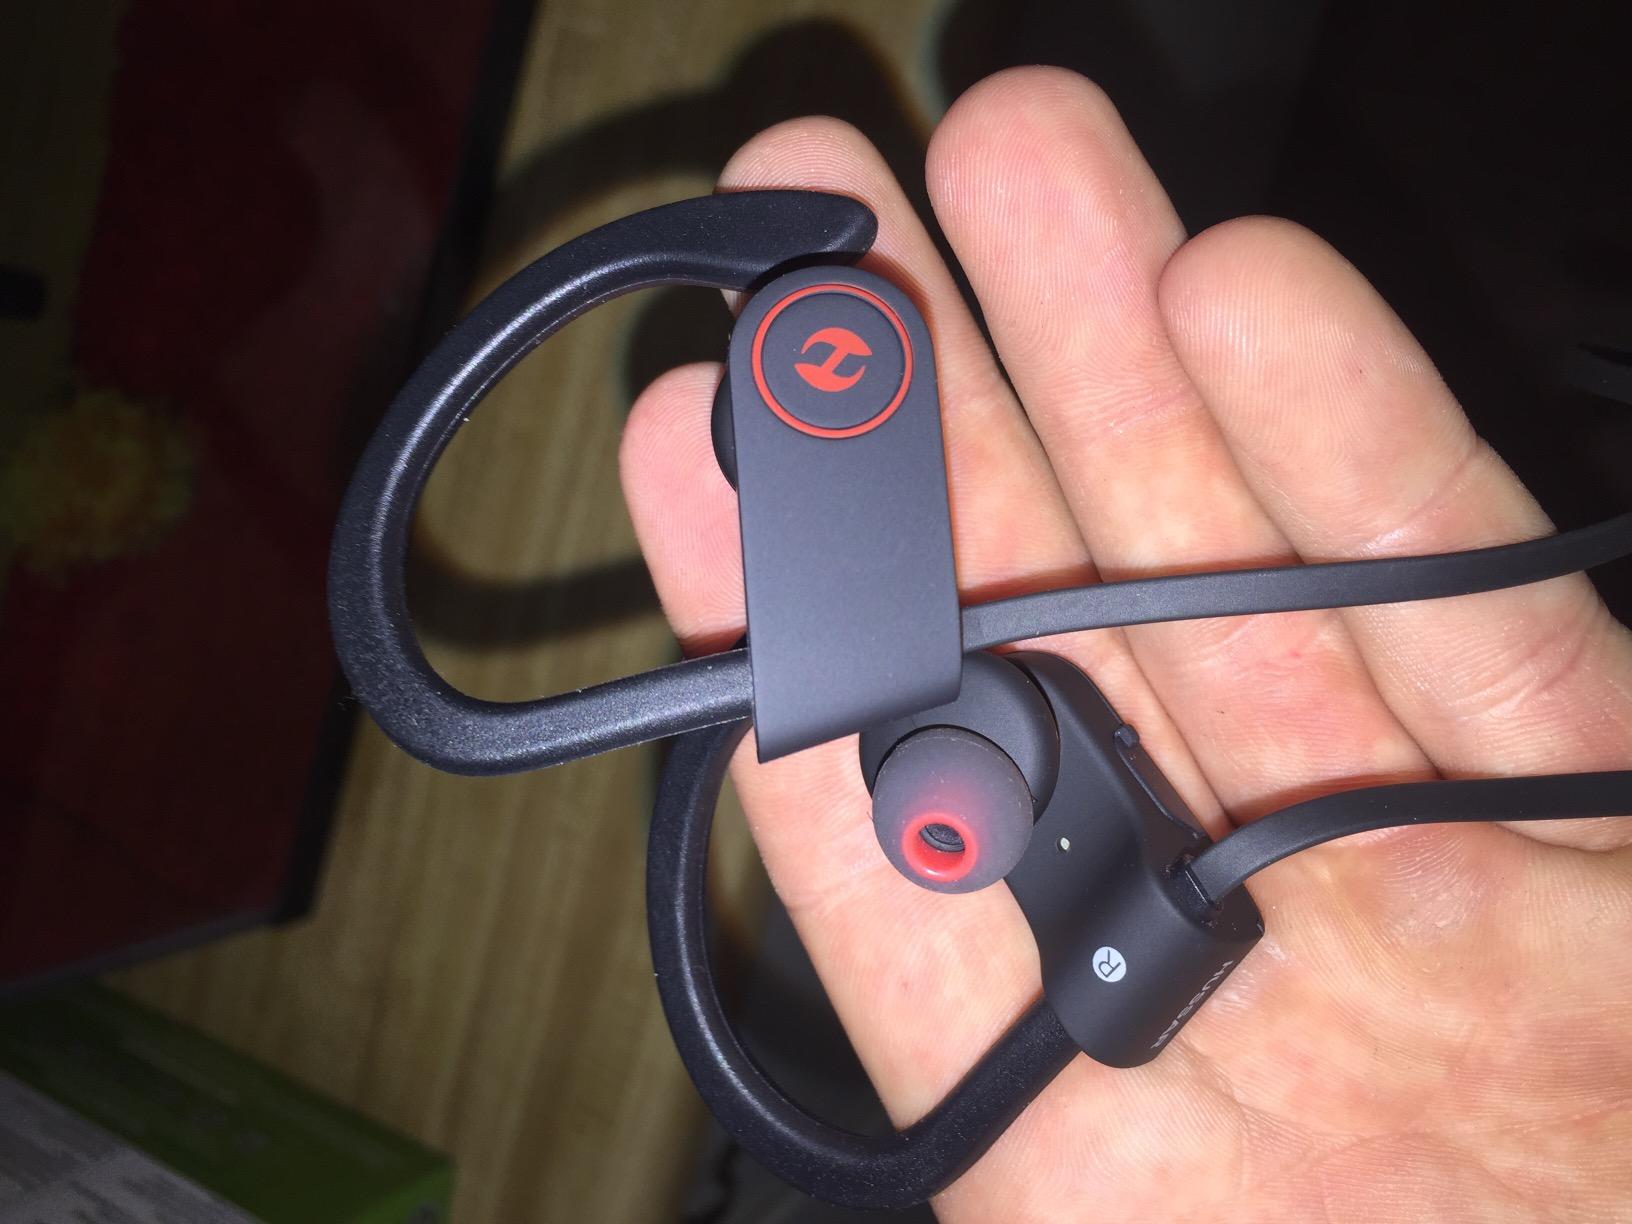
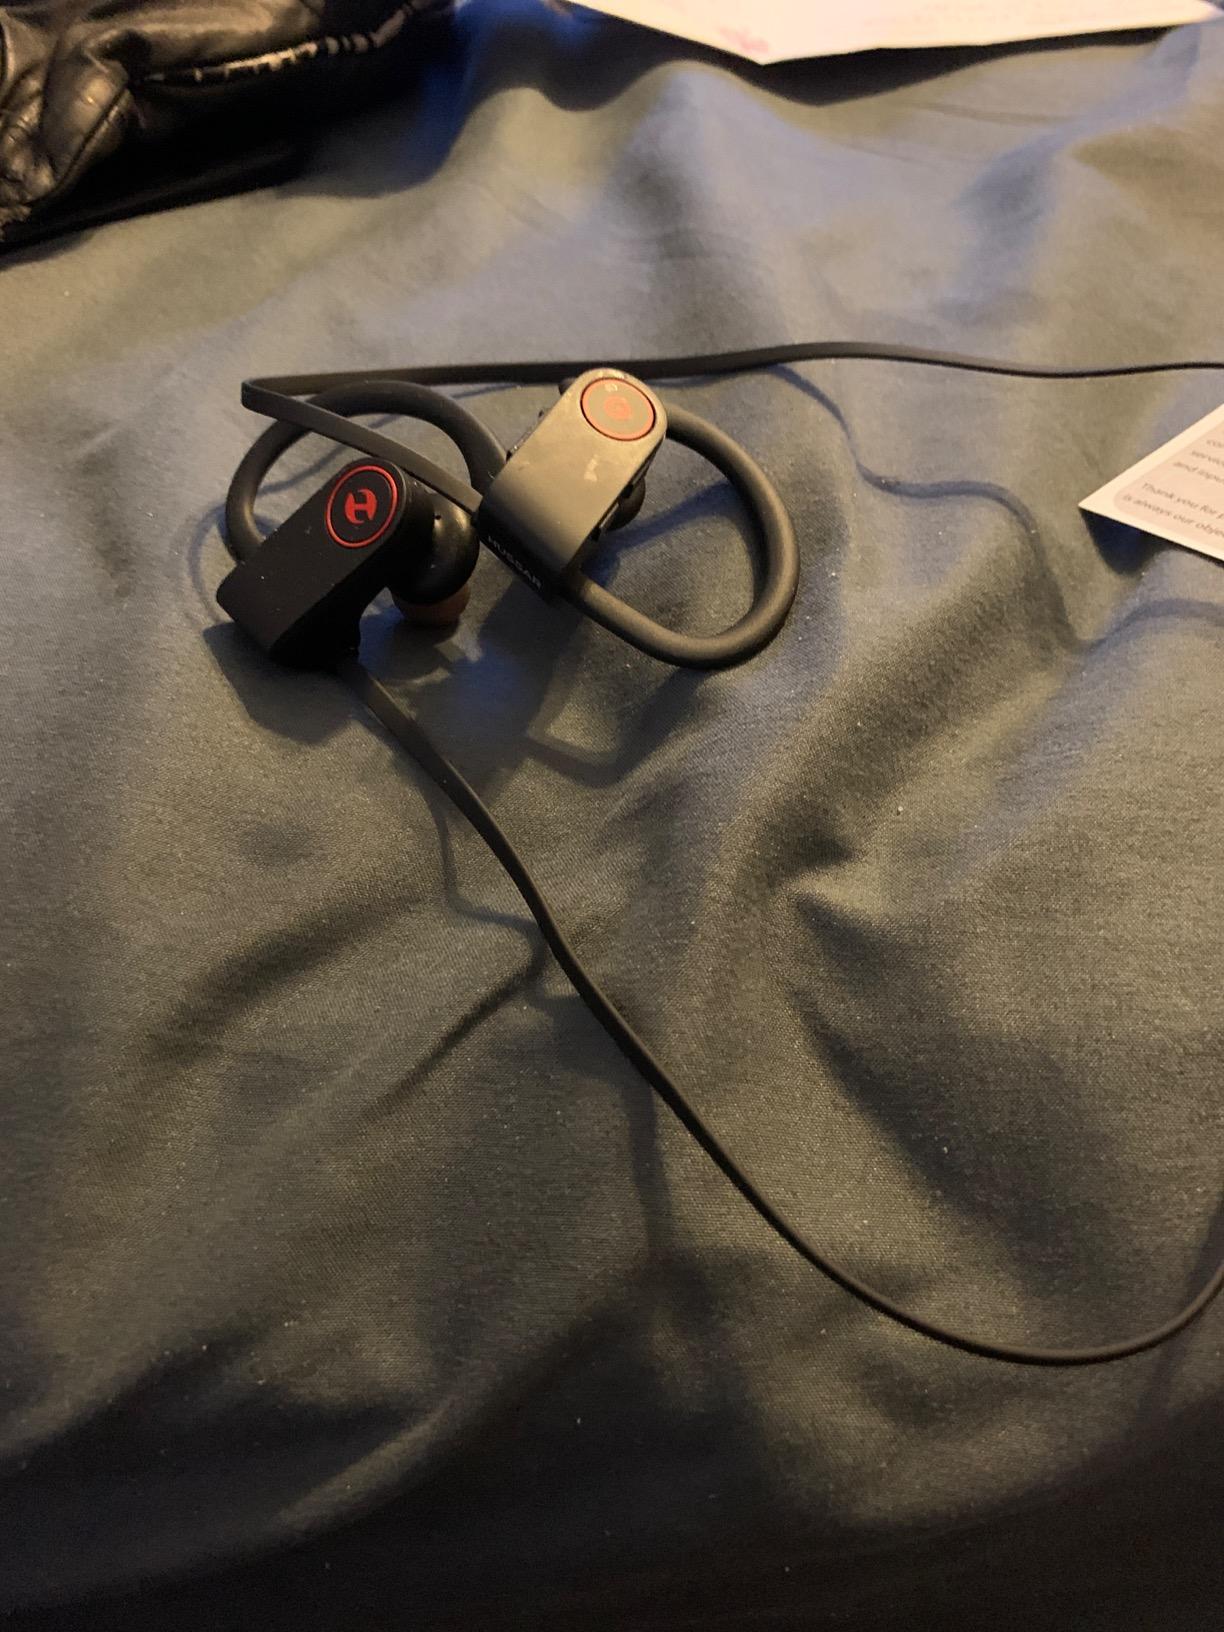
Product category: headphones
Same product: yes